Touring bicycle

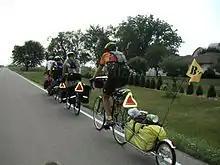
Touring trailers

Instead of panniers, some riders prefer a bicycle trailer. Trailers are easy to use and allow touring with bikes on which it is impossible to attach racks. However, double wheeled trailers decrease maneuverability and are not particularly suited for touring in mountainous regions or on rugged terrain. On the other hand, single wheel trailers are extremely maneuverable, with the trailer wheel tracking very closely with the rear wheel. These can easily be ridden on single track trails (about 40 cm width), over some very technical terrain.